History of Istanbul

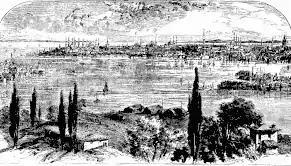
Depiction of Istanbul, then known in English as Constantinople, from "Young Folks' History of Rome" by Charlotte Mary Yonge

Neolithic artifacts, uncovered by archeologists at the beginning of the 21st century, indicate that Istanbul's historic peninsula was settled as far back as the 6th millennium BCE. That early settlement, important in the spread of the Neolithic Revolution from the Near East to Europe, lasted for almost a millennium before being inundated by rising water levels. The first human settlement on the Asian side, the Fikirtepe mound, is from the Copper Age period, with artifacts dating from 5500 to 3500 BCE. In the European side, near the point of the peninsula (Sarayburnu) there was a settlement during the early 1st millennium BCE. Modern authors have linked it to the possible Thracian toponym "Lygos", mentioned by Pliny the Elder as an earlier name for the site of Byzantium.